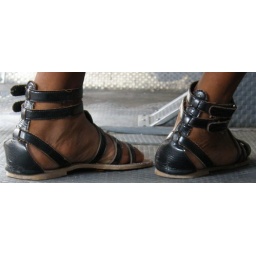
Girl barefoot in black leather gladiator sandals on the road / in bus (#5)